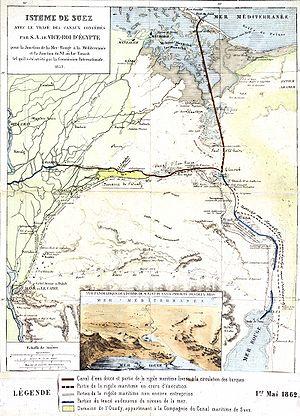
Isthme de Suez - Carte de 1857 avec mise à jour au premier mai 1862 de l'état des travaux du canal.
Le caféier vient de la province de Kaffa, en Éthiopie. Sa culture se répand dans l'Arabie voisine, où sa popularité a profité de la prohibition de l'alcool par l'islam. Appelé K'hawah, qui signifie « revigorant », sa rareté l'a rendu très cher en Europe jusqu'au premier tiers du XVIIIᵉ siècle. Puis sa culture déferle en quatre vagues, Java des années 1720, La Réunion des années 1730-1740, le Suriname des années 1750-1770 et Saint-Domingue des années 1770-1780.
Le canal de Suez, en arabe قناة السويس, qanāt as-suwēs, est un canal situé en Égypte, long de 193,3 km, large de 280 à 345 m et profond de 22,5 m, qui relie, via trois lacs naturels, la ville portuaire de Port-Saïd en mer Méditerranée et la ville de Suez dans le golfe de Suez, permettant ainsi de relier les deux mers.